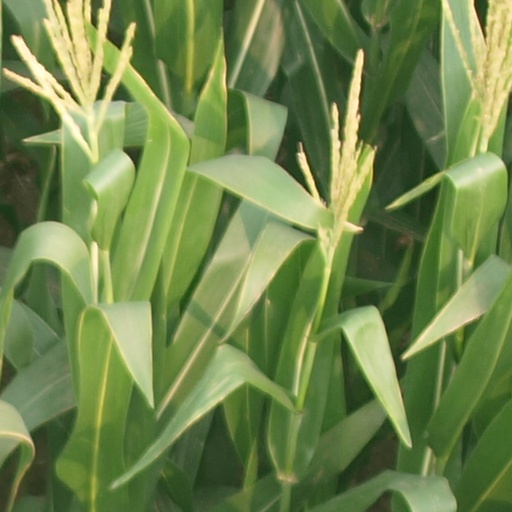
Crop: maize; corn